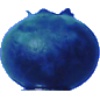
Label: Huckleberry 1